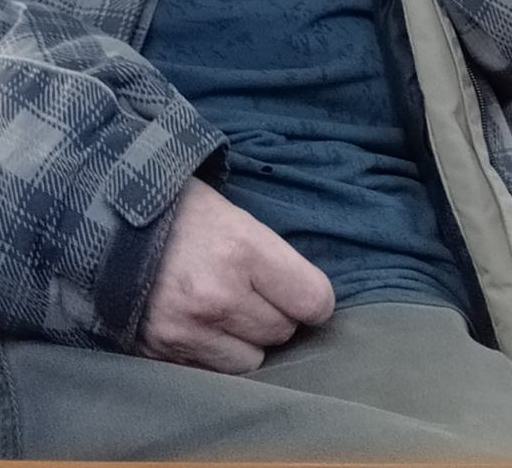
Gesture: no_gesture